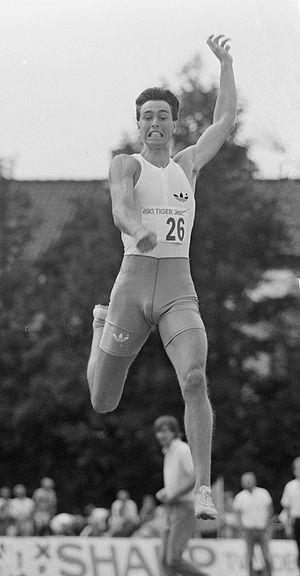
Emiel Mellaard est un ancien athlète néerlandais spécialiste du saut en longueur.